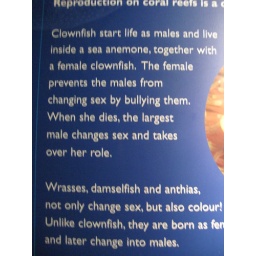
&amp;quot;The female prevents the male from changing sex by bullying them.&amp;quot;